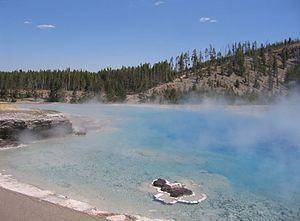
L'Excelsior Geyser est une source chaude jaillissant à 93 °C se trouvant dans le Midway Geyser Basin dans le parc national de Yellowstone, débitant 15 000 à 17 000 L d'eau très minéralisée par minute.